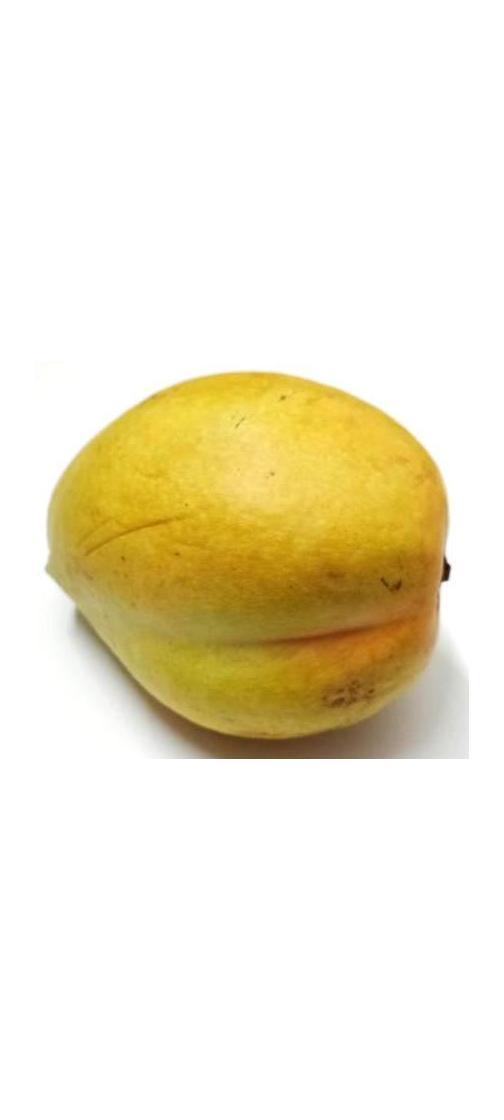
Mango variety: Bari-11